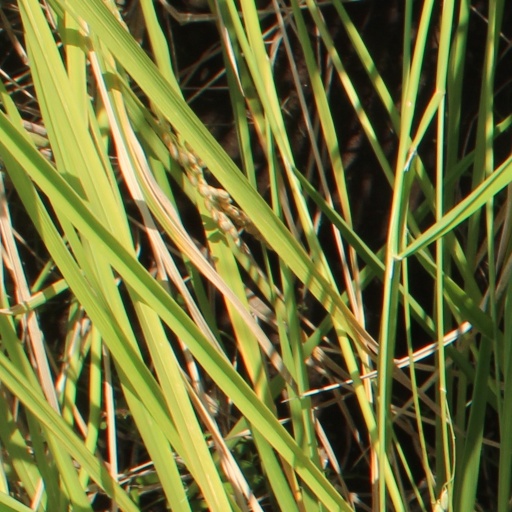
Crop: rice